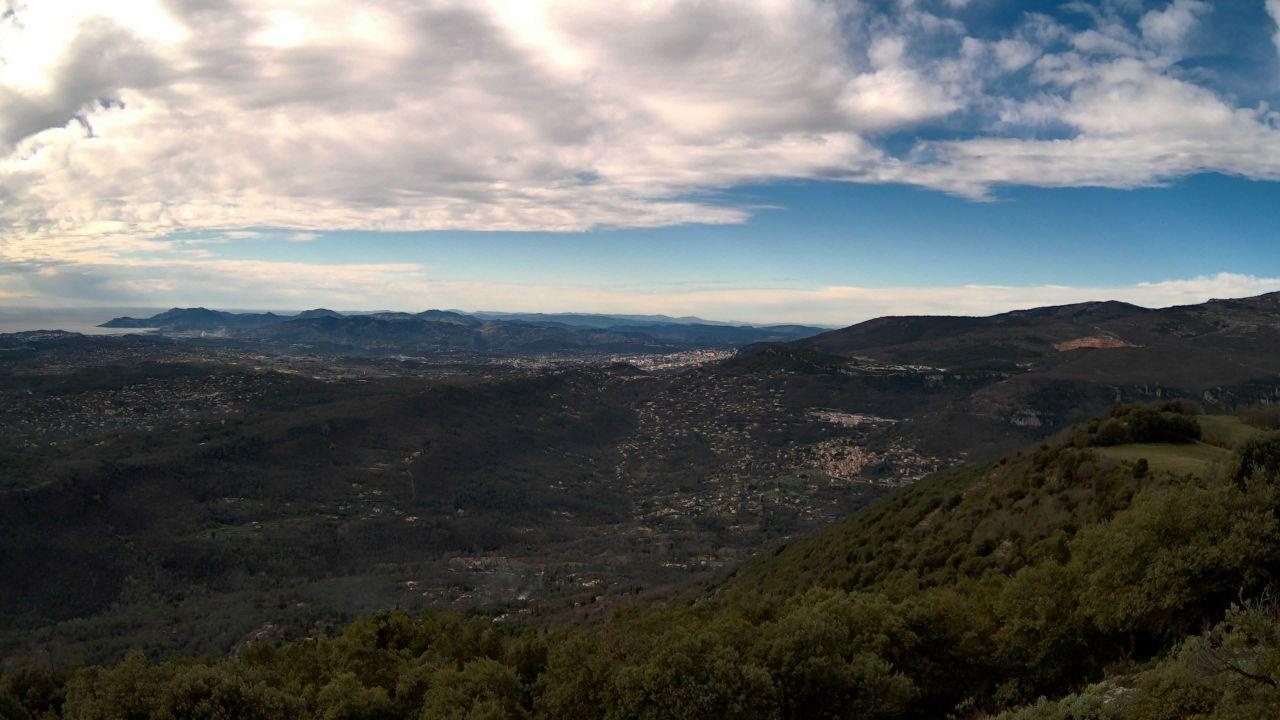
Fire: no
Smoke: yes